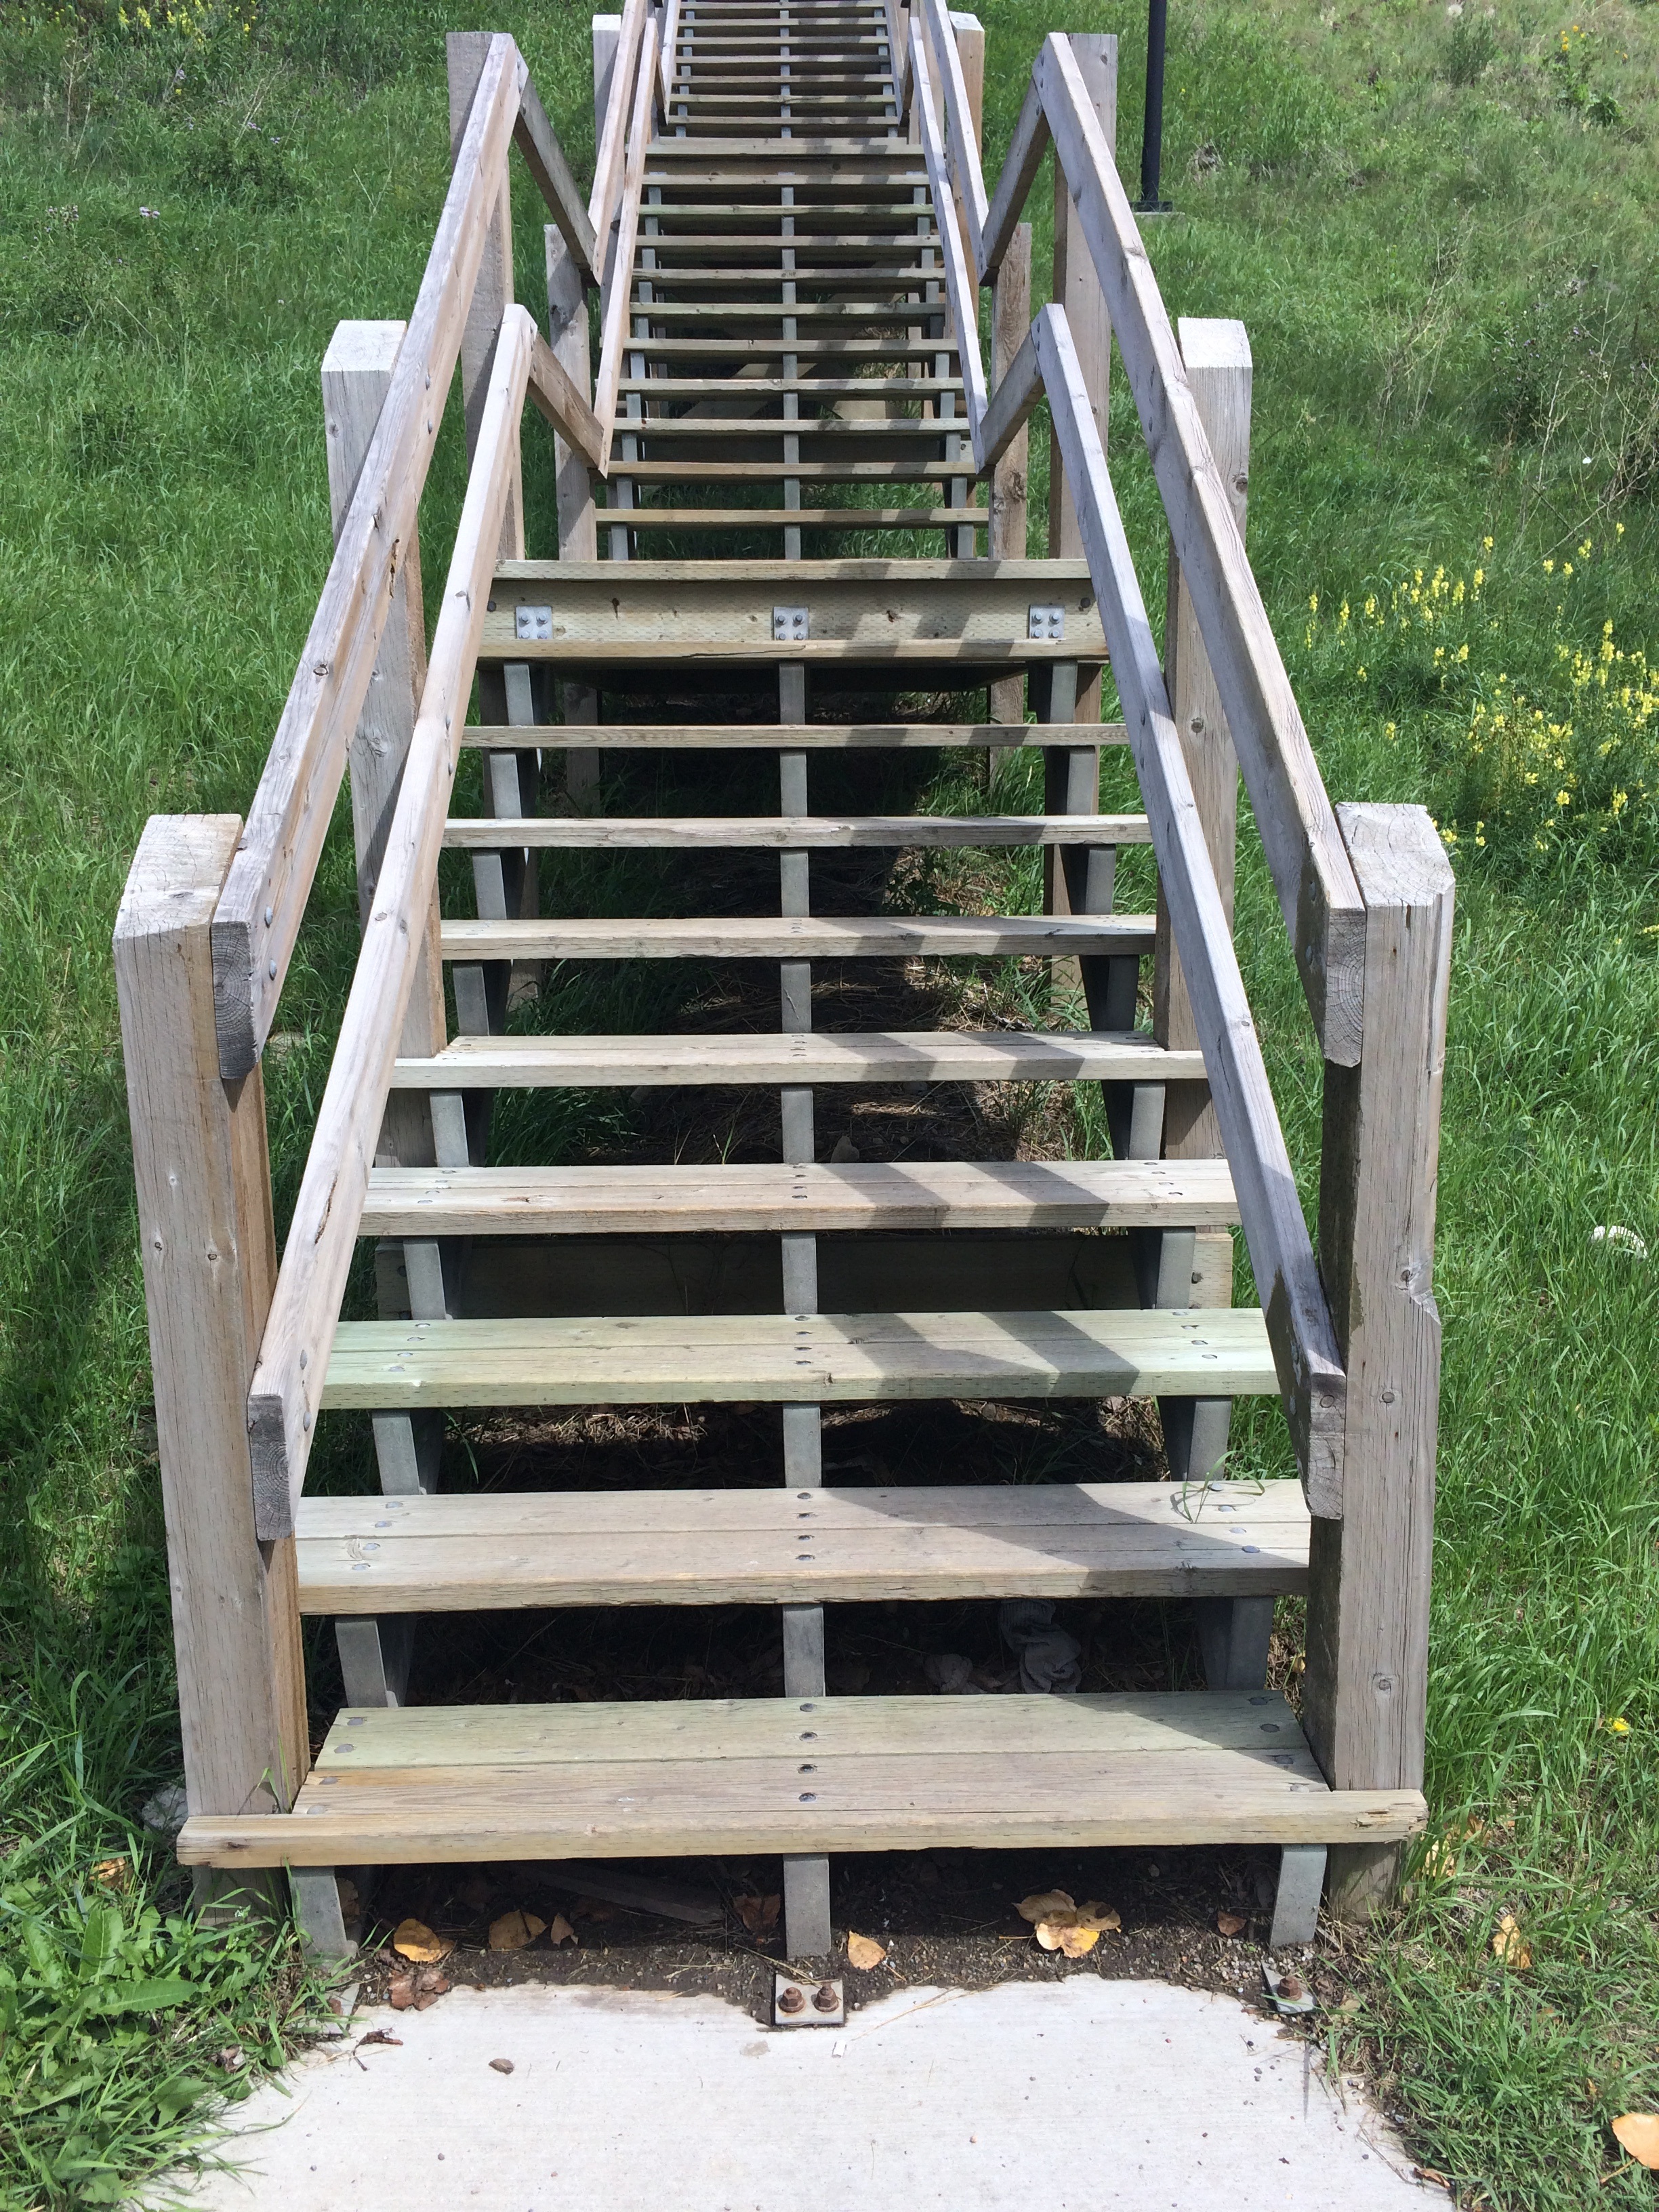
outdoor, wood, climbing, furniture, ladder, climb, handrail, stairs, outdoor structure